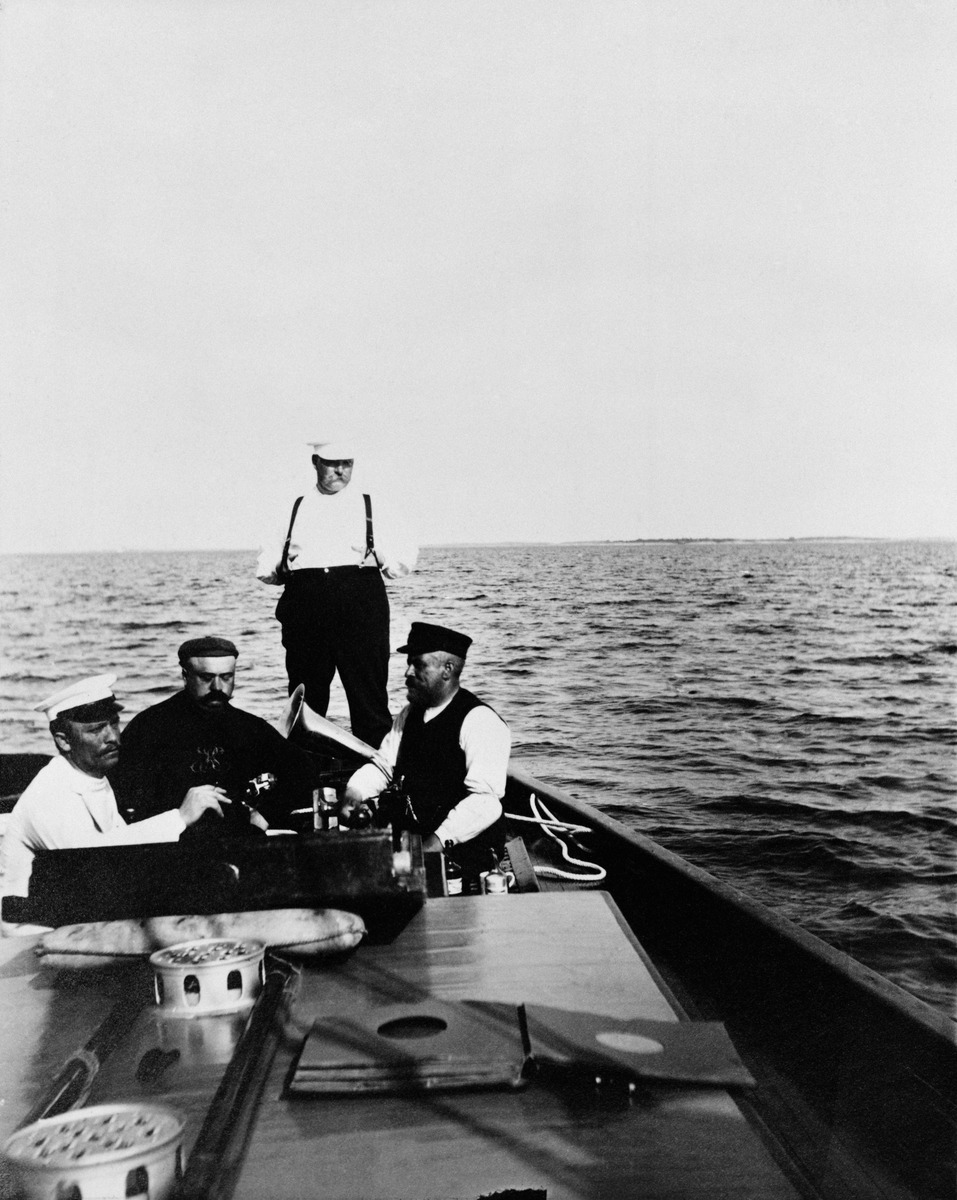
Neljä miestä soittamassa levyjä gramofonilla purjevene Maritanalla
sisällön kuvaus: Neljä miestä soittamassa levyjä gramofonilla purjevene Maritanalla. Hanko, Vestfjärd. mustavalkoinen
Ajankohta: kuvausaika 1906 jälk.
Aiheet: veneet purjeveneet, purjehdus, purjehtijat, vaatteet housut paidat, äänitteet äänilevyt, levysoittimet gramofonit, musiikki, retkeily, pullot